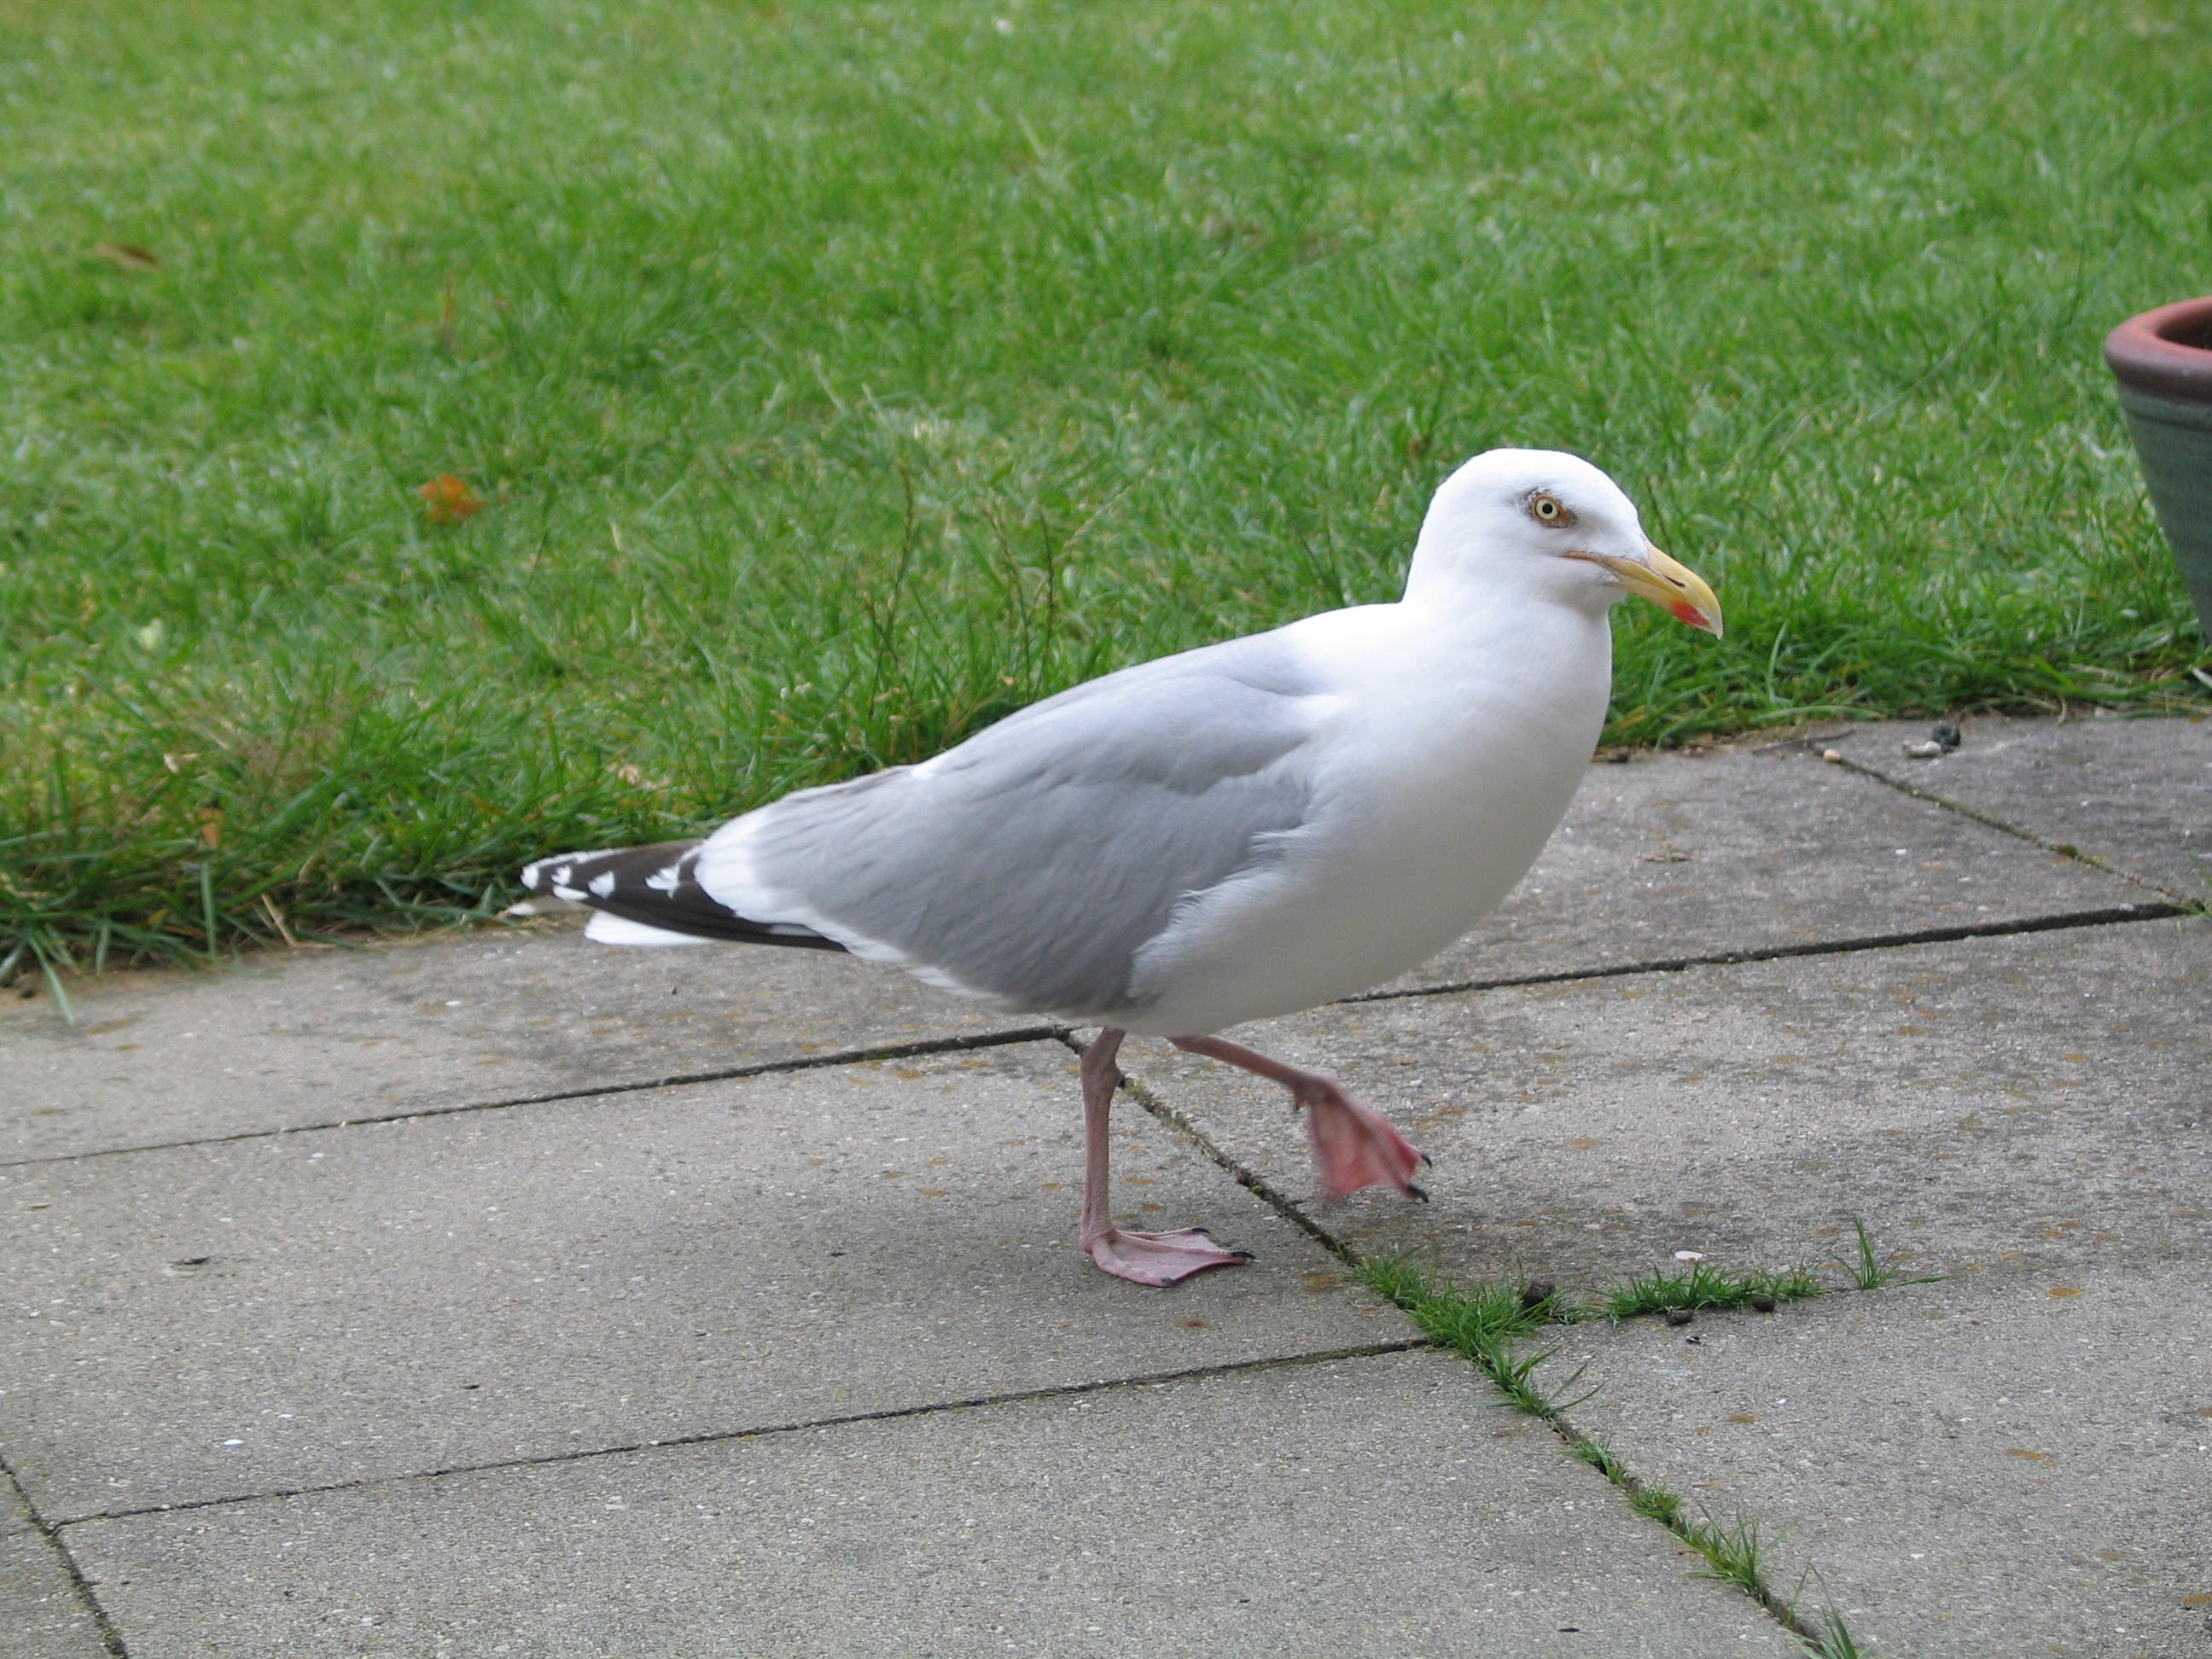
sea, nature, bird, wing, seabird, wildlife, gull, beak, fauna, birds, vertebrate, herring gull, charadriiformes, european herring gull